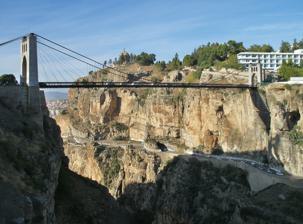
Building: Sidi M'Cid Bridge
Country: Algeria
Year built: 1912
Bridge in Constantine, Algeria Sidi M'Cid Bridge جسر سيدي مسيد Coordinates 36°22′20.8″N 6°36′51.2″E / 36.372444°N 6.614222°E / 36.372444; 6.614222 Carries Motor vehicles, Pedestrians Crosses Gorge valley of the Rhumel River Locale Constantine , Algeria Other name(s) قنطرة الحبال (The cables Bridge) Characteristics No. of spans 160 m (520 ft) Clearance below 175 m (574 ft) History Designer Ferdinand Arnodin Construction start 1909 Opened April 19, 1912 Statistics Toll Free Location Sidi M'Cid Bridge is a 164-metre-long (538 ft) suspension bridge across the Rhumel River in Constantine, Algeria . It was opened to traffic in April 1912 and until 1929 was the highest bridge in the world at 175 m (574 ft). The bridge was designed by French engineer Ferdinand Arnodin and links the Casbah to Sidi M'Cid hill. The bridge underwent restoration in 2000 when 12 of its cables were replaced by the Algerian company SAPTA . The gorge beneath the bridge History Constantine was an important city of 50,000 people when Émile Morinaud took over as the mayor and member of parliament in 1901. During his time in power till 1934, he went about modernizing the city. The Sidi M'Cid bridge, the Sidi Rached bridge and many other prominent buildings were constructed in this period. The bridge remained the highest bridge in the world till the Royal Gorge Bridge in Colorado opened in November 1929. The Monument of the Dead is on one side of the bridge on the Sidi M'Cid hill. The monument is a replica of the Arch of Trajan in Timgad and commemorates the people of Constantine who laid down their lives fighting for France in the First World War. There is a natural bridge below the Sidi M'Cid bridge which blocks the view of the river from the bridge. The road and the pedestrian walkway The view from beneath the bridge The natural bridge beneath the Sidi M'Cid The Sidi M'Cid hill on one side of the bridge View of the Sidi M'Cid hill and the city The archways on either side of the bridge See also Transport portal Engineering portal Roads portal Architecture portal List of longest suspension bridge spans List of bridges by length List of highest bridges in the world List of tallest bridges in the world Salah Bey Viaduct Sidi Rached Viaduct Bab El Kantra Bridge References